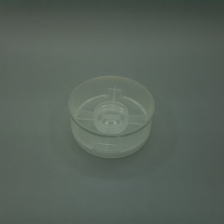
Color: white/transparent
Cap type: flip-top cap